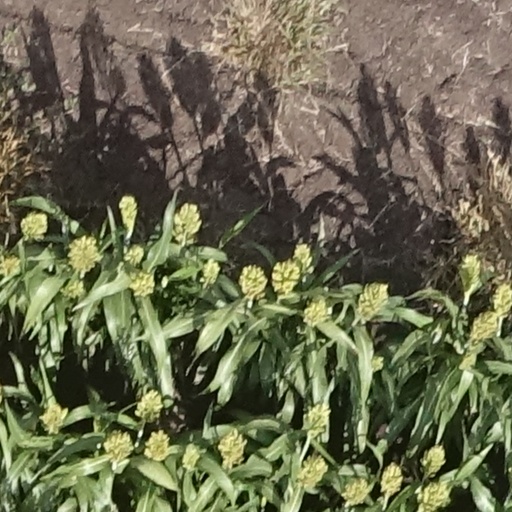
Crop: sorghum